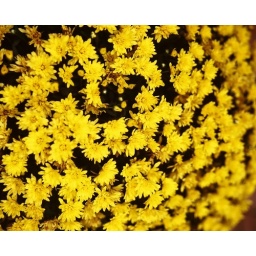
A pot of yellow mums in full Fall bloom. Pentax 67ii, Fuji Pro 160C.